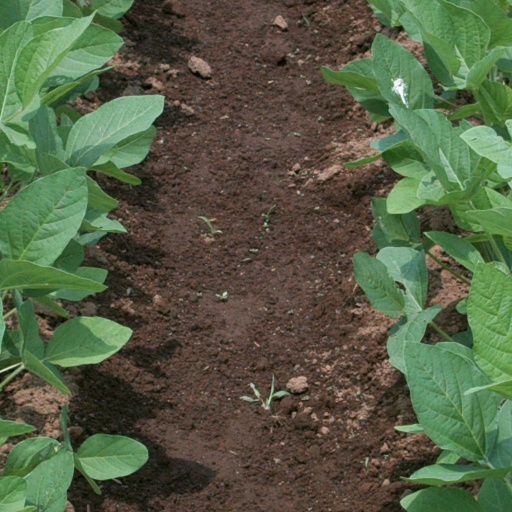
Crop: soybean